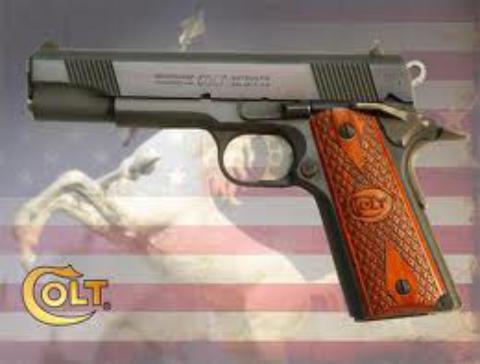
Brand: Colt
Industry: Others